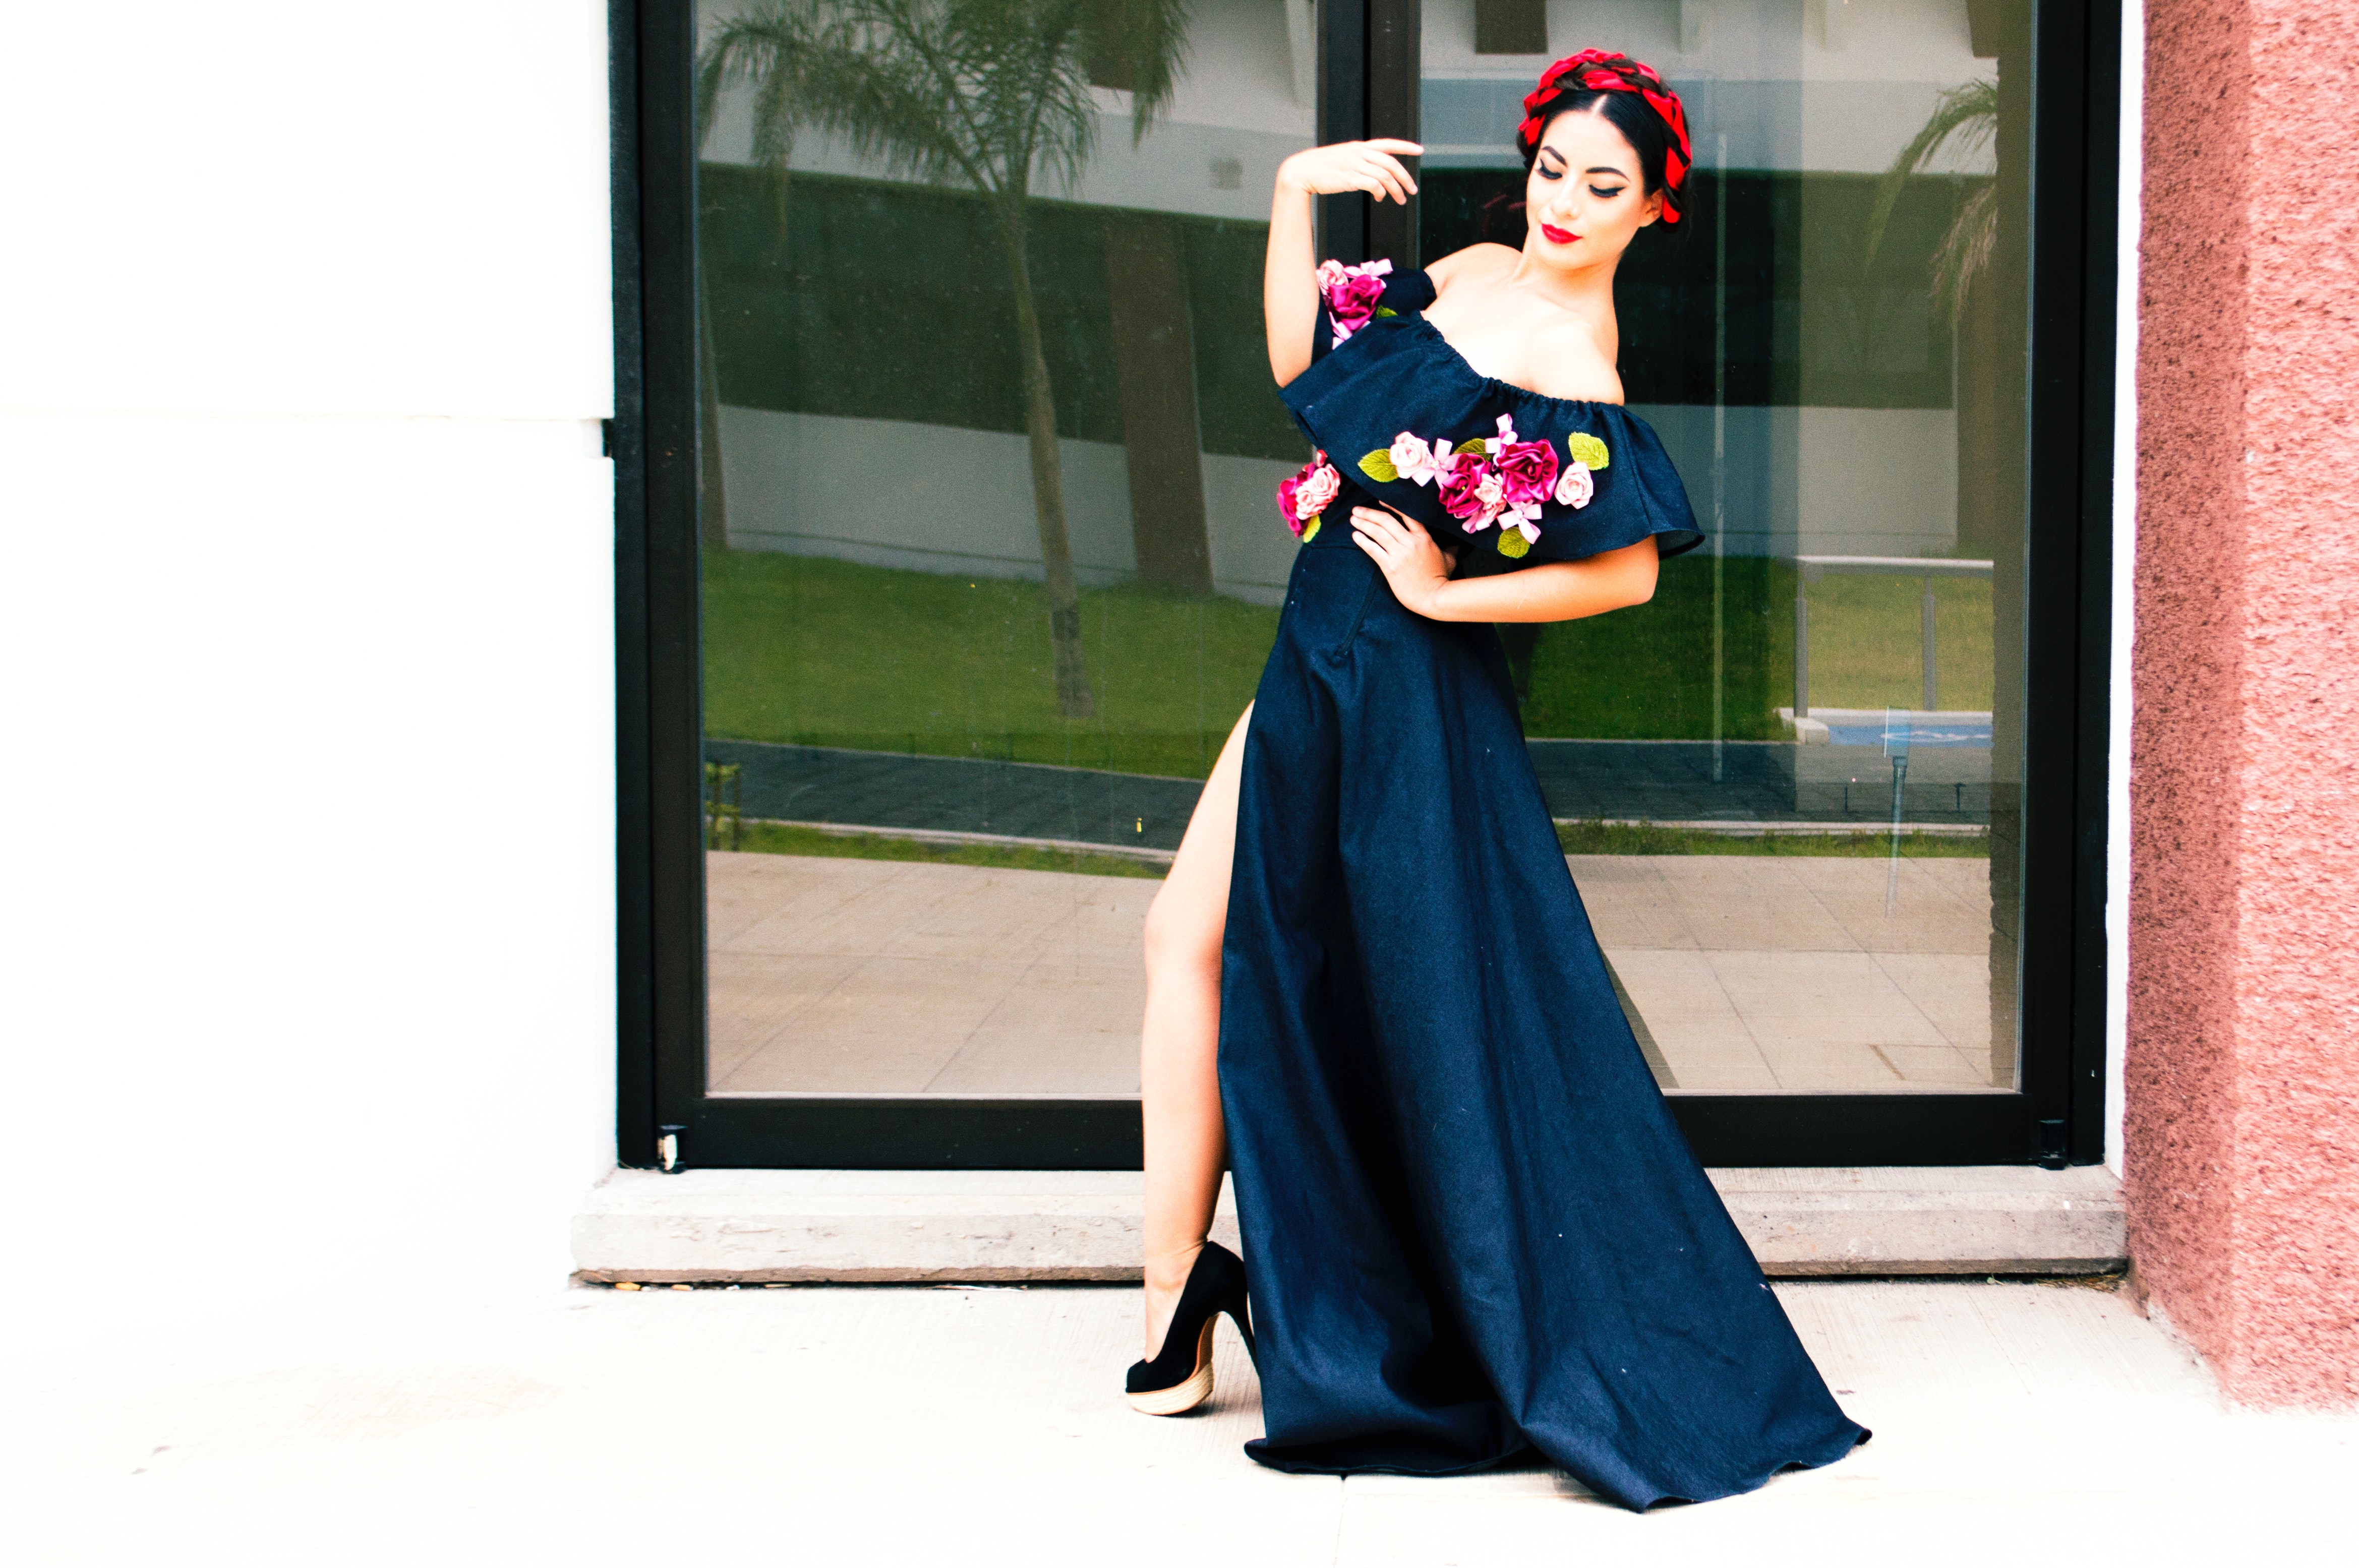
clothing, shoulder, dress, blue, formal wear, gown, beauty, fashion, a line, joint, waist, neck, photo shoot, haute couture, fashion design, sleeve, outerwear, textile, costume, street fashion, fashion model, Strapless dress, model, style, cocktail dress